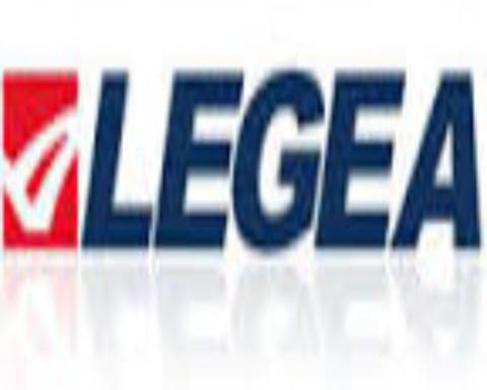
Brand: legea-1
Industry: Sports